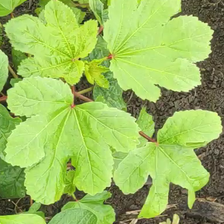
Weed species: Little_Mallow(Malva parviflora)